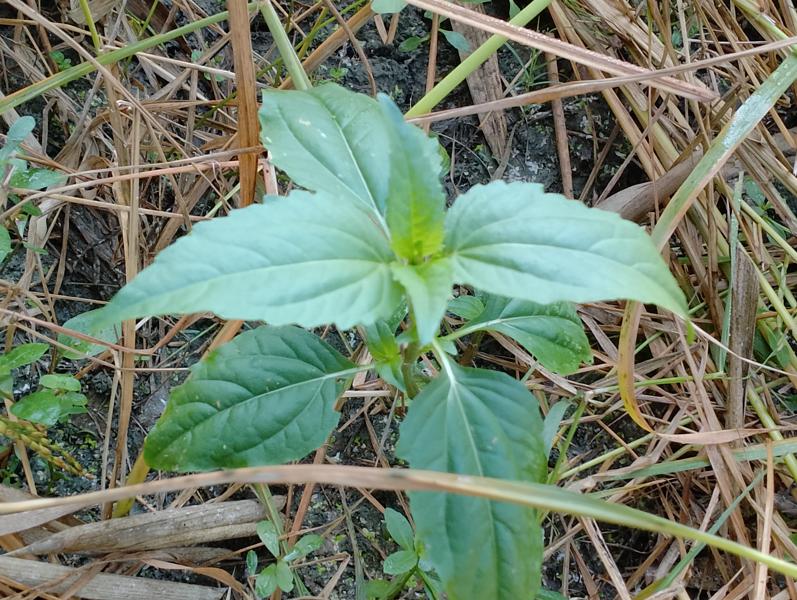
Weed species: Synedrella nodiflora